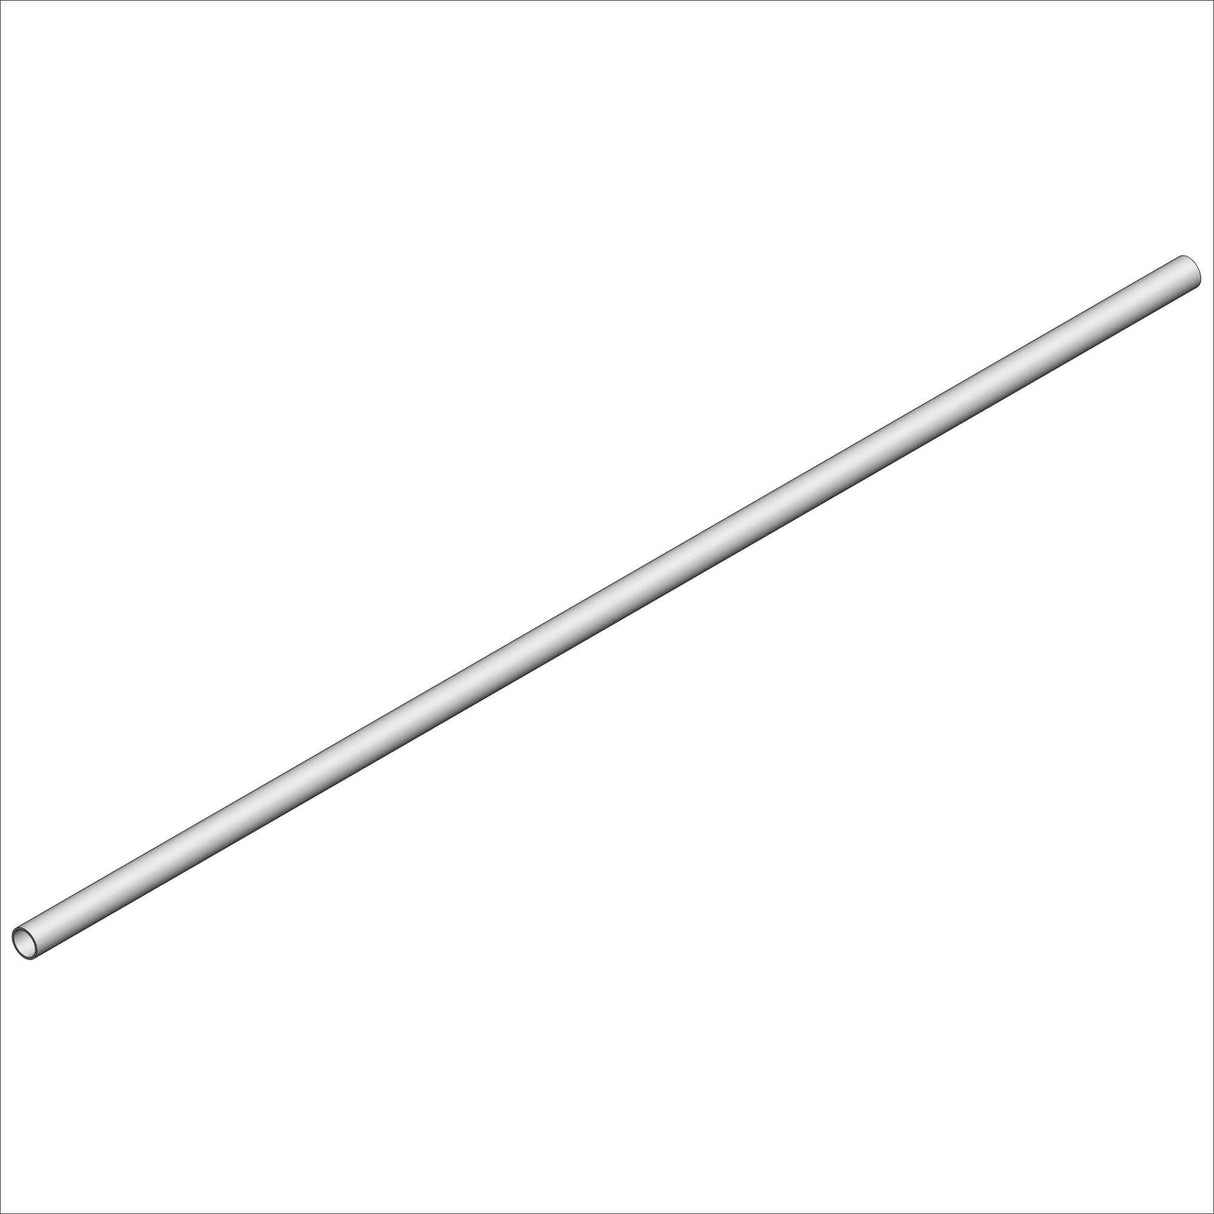
Matthews - 377583-3 - PN 377583-3 - TB, WMT, ST 1.25" @58"MCOMBO
Key Features Model: 377583-3 – TB, WMT, ST 1.25" @58" MCOMBO 58" steel tube base for MCombo stands 1.25" diameter for strong load support Welded mount ensures secure integration Constructed from cold-rolled steel Black powder-coated finish for glare resistance Designed for Matthews MCombo base assemblies Reliable for grip, lighting, and rigging needs
Brand: Matthews
Category: Cameras & Optics > Photography > Lighting & Studio > Studio Stands & Mounts > Light Stands